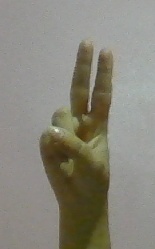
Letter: taa